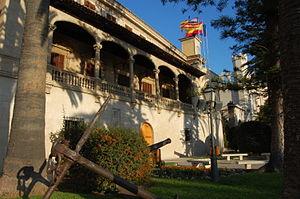
Le gouvernement des Îles Baléares est l'entité qui exerce le pouvoir exécutif dans la communauté autonome espagnole des Îles Baléares. Il a été créé par la loi organique 2/1983, du 25 février, modifié par la loi organique 3/1999, du 8 janvier, et avant celle-ci par la loi organique 9/1994 du 24 mars. Il faut aussi prendre en compte la loi 27/1997, du 4 août, par laquelle des attributions sont cédées à la communauté autonome. La loi organique 1/2007, du 27 février, approuve le statut en vigueur d'autonomie.